Iran–Russia relations

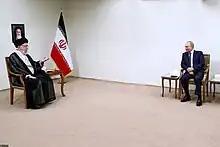
Russian President Vladimir Putin with Iranian Supreme Leader Ali Khamenei during a visit to Tehran, 19 July 2022.

Relations between the Grand Duchy of Moscow and the Persian Empire (Iran) officially commenced in 1521, with the Rurikids and Safavids in power respectively. Past and present contact between Russia and Iran have long been complicatedly multi-faceted; often wavering between collaboration and rivalry. The two nations have a long history of geographic, economic, and socio-political interaction. Mutual relations have often been turbulent, and dormant at other times.